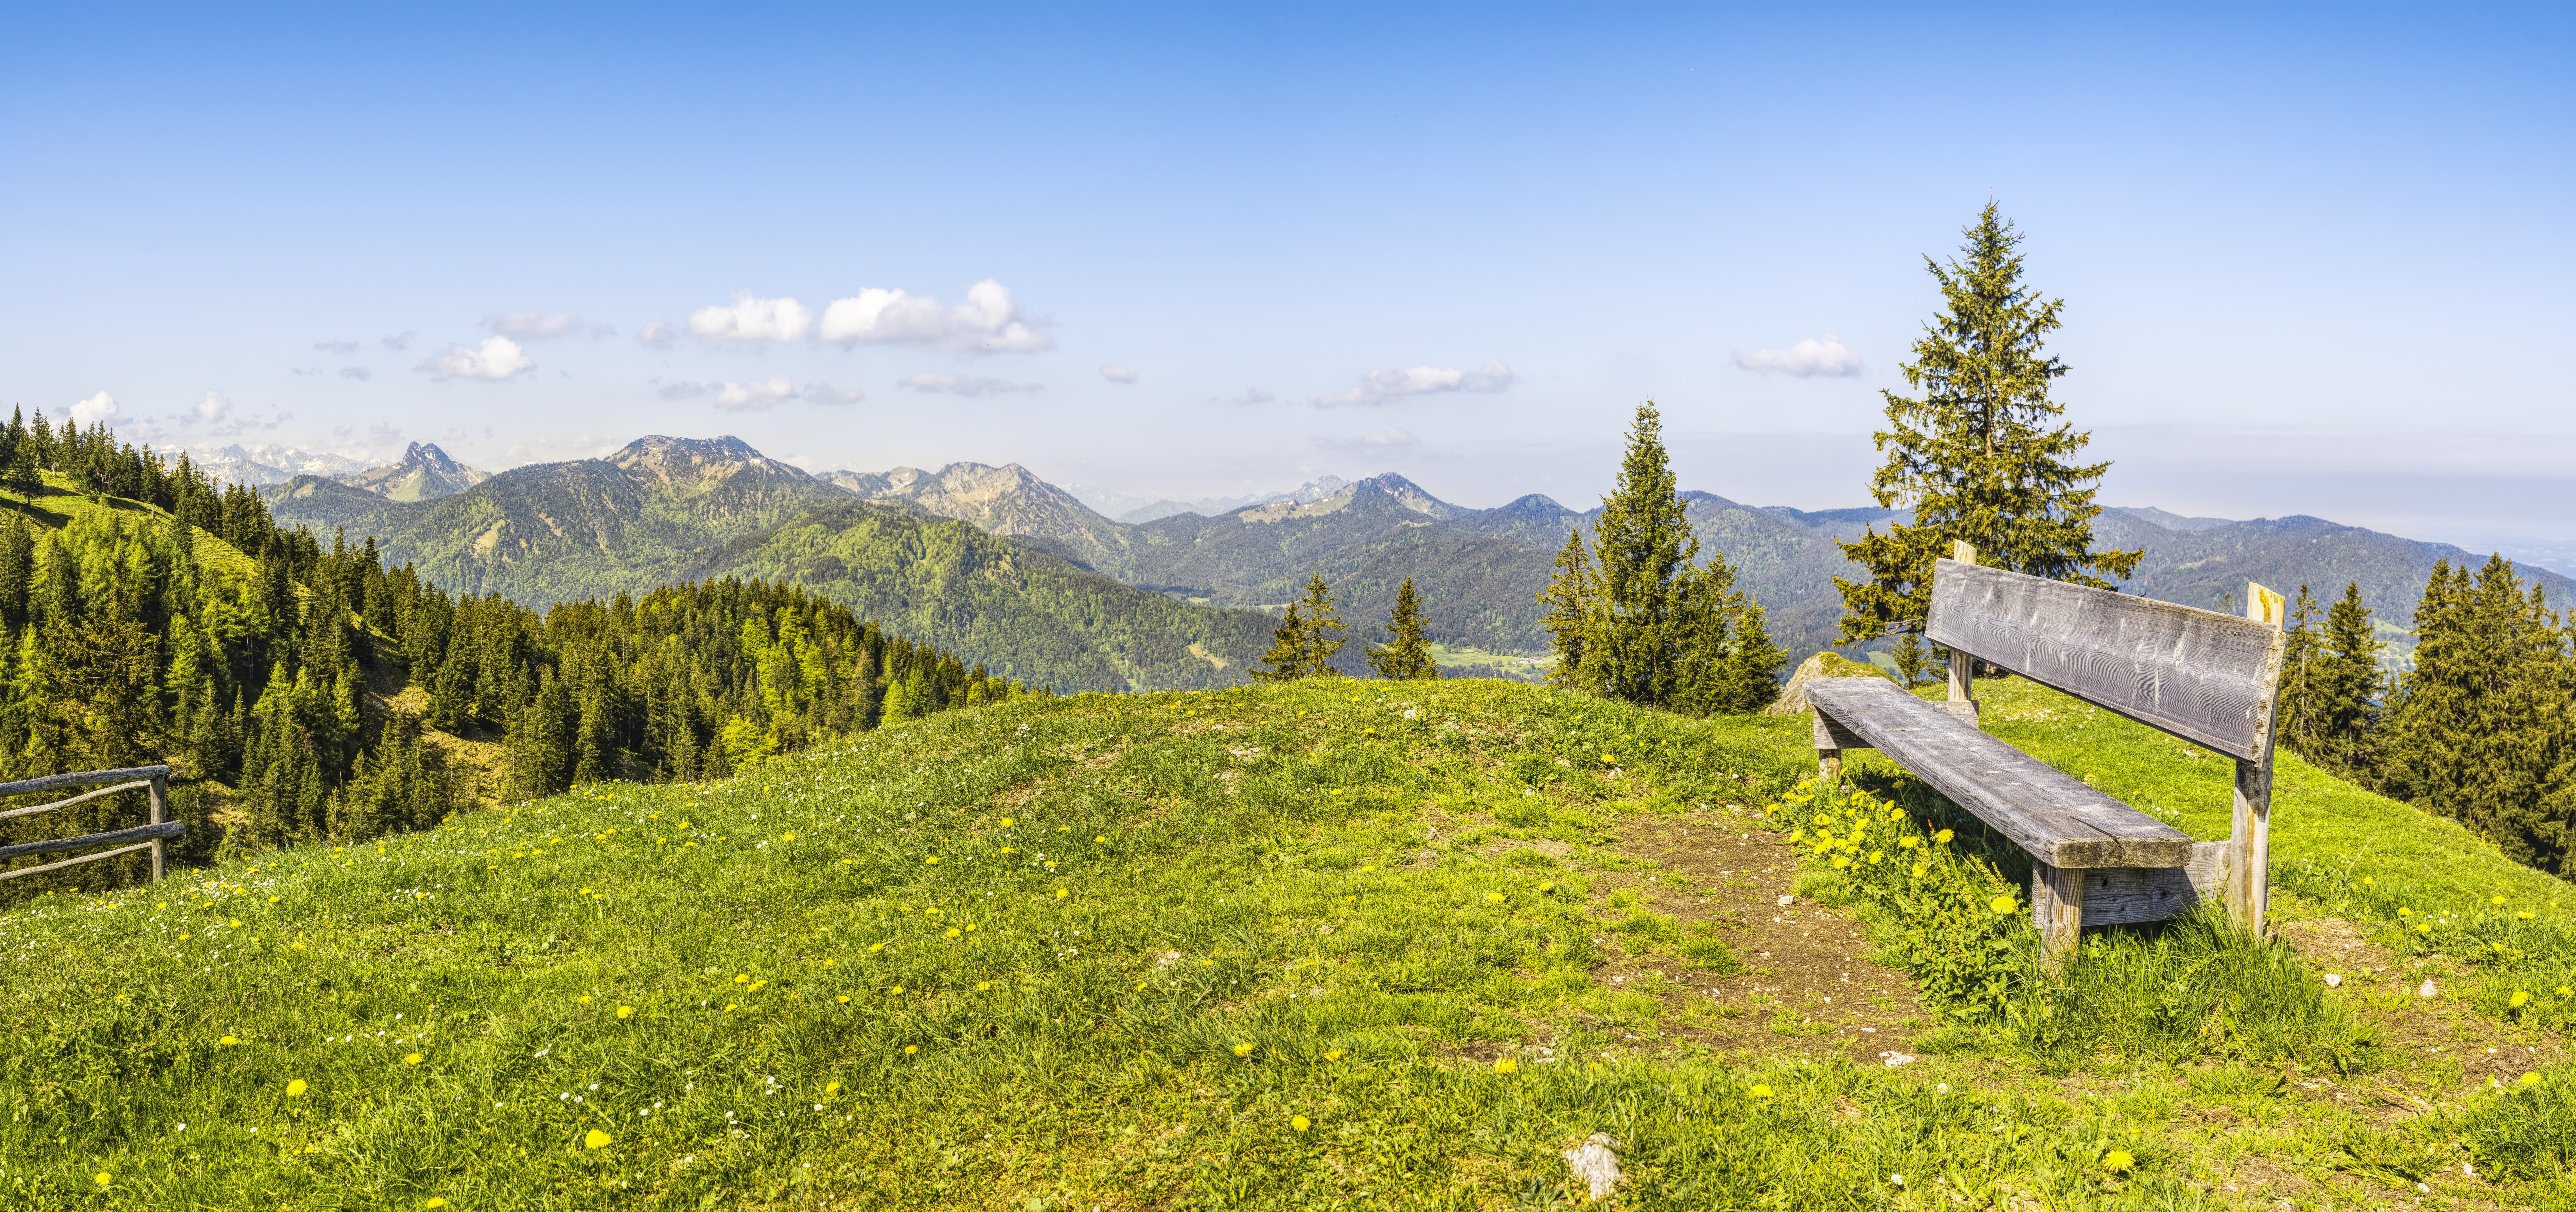
mountainous landforms, nature, sky, wilderness, mountain, mountain range, ridge, path, mount scenery, vegetation, grassland, tree, meadow, grass, alps, hill, leaf, hill station, cloud, spruce fir forest, pasture, landscape, biome, field, mountain pass, temperate coniferous forest, national park, conifer, forest, elevation, land lot, plant community, shrubland